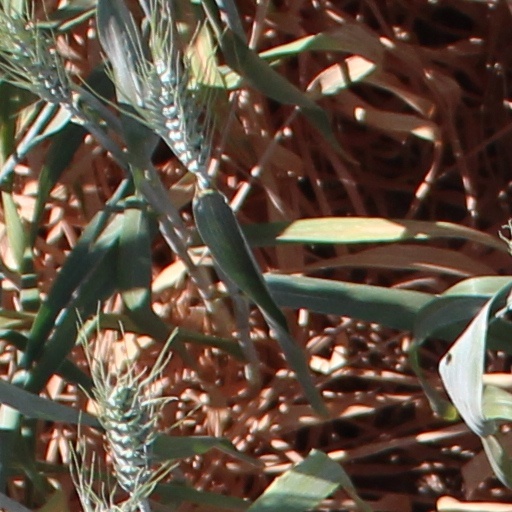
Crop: wheat